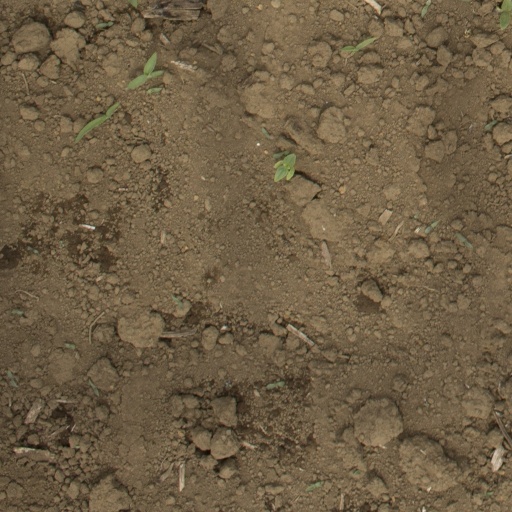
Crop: Jerusalem artichoke